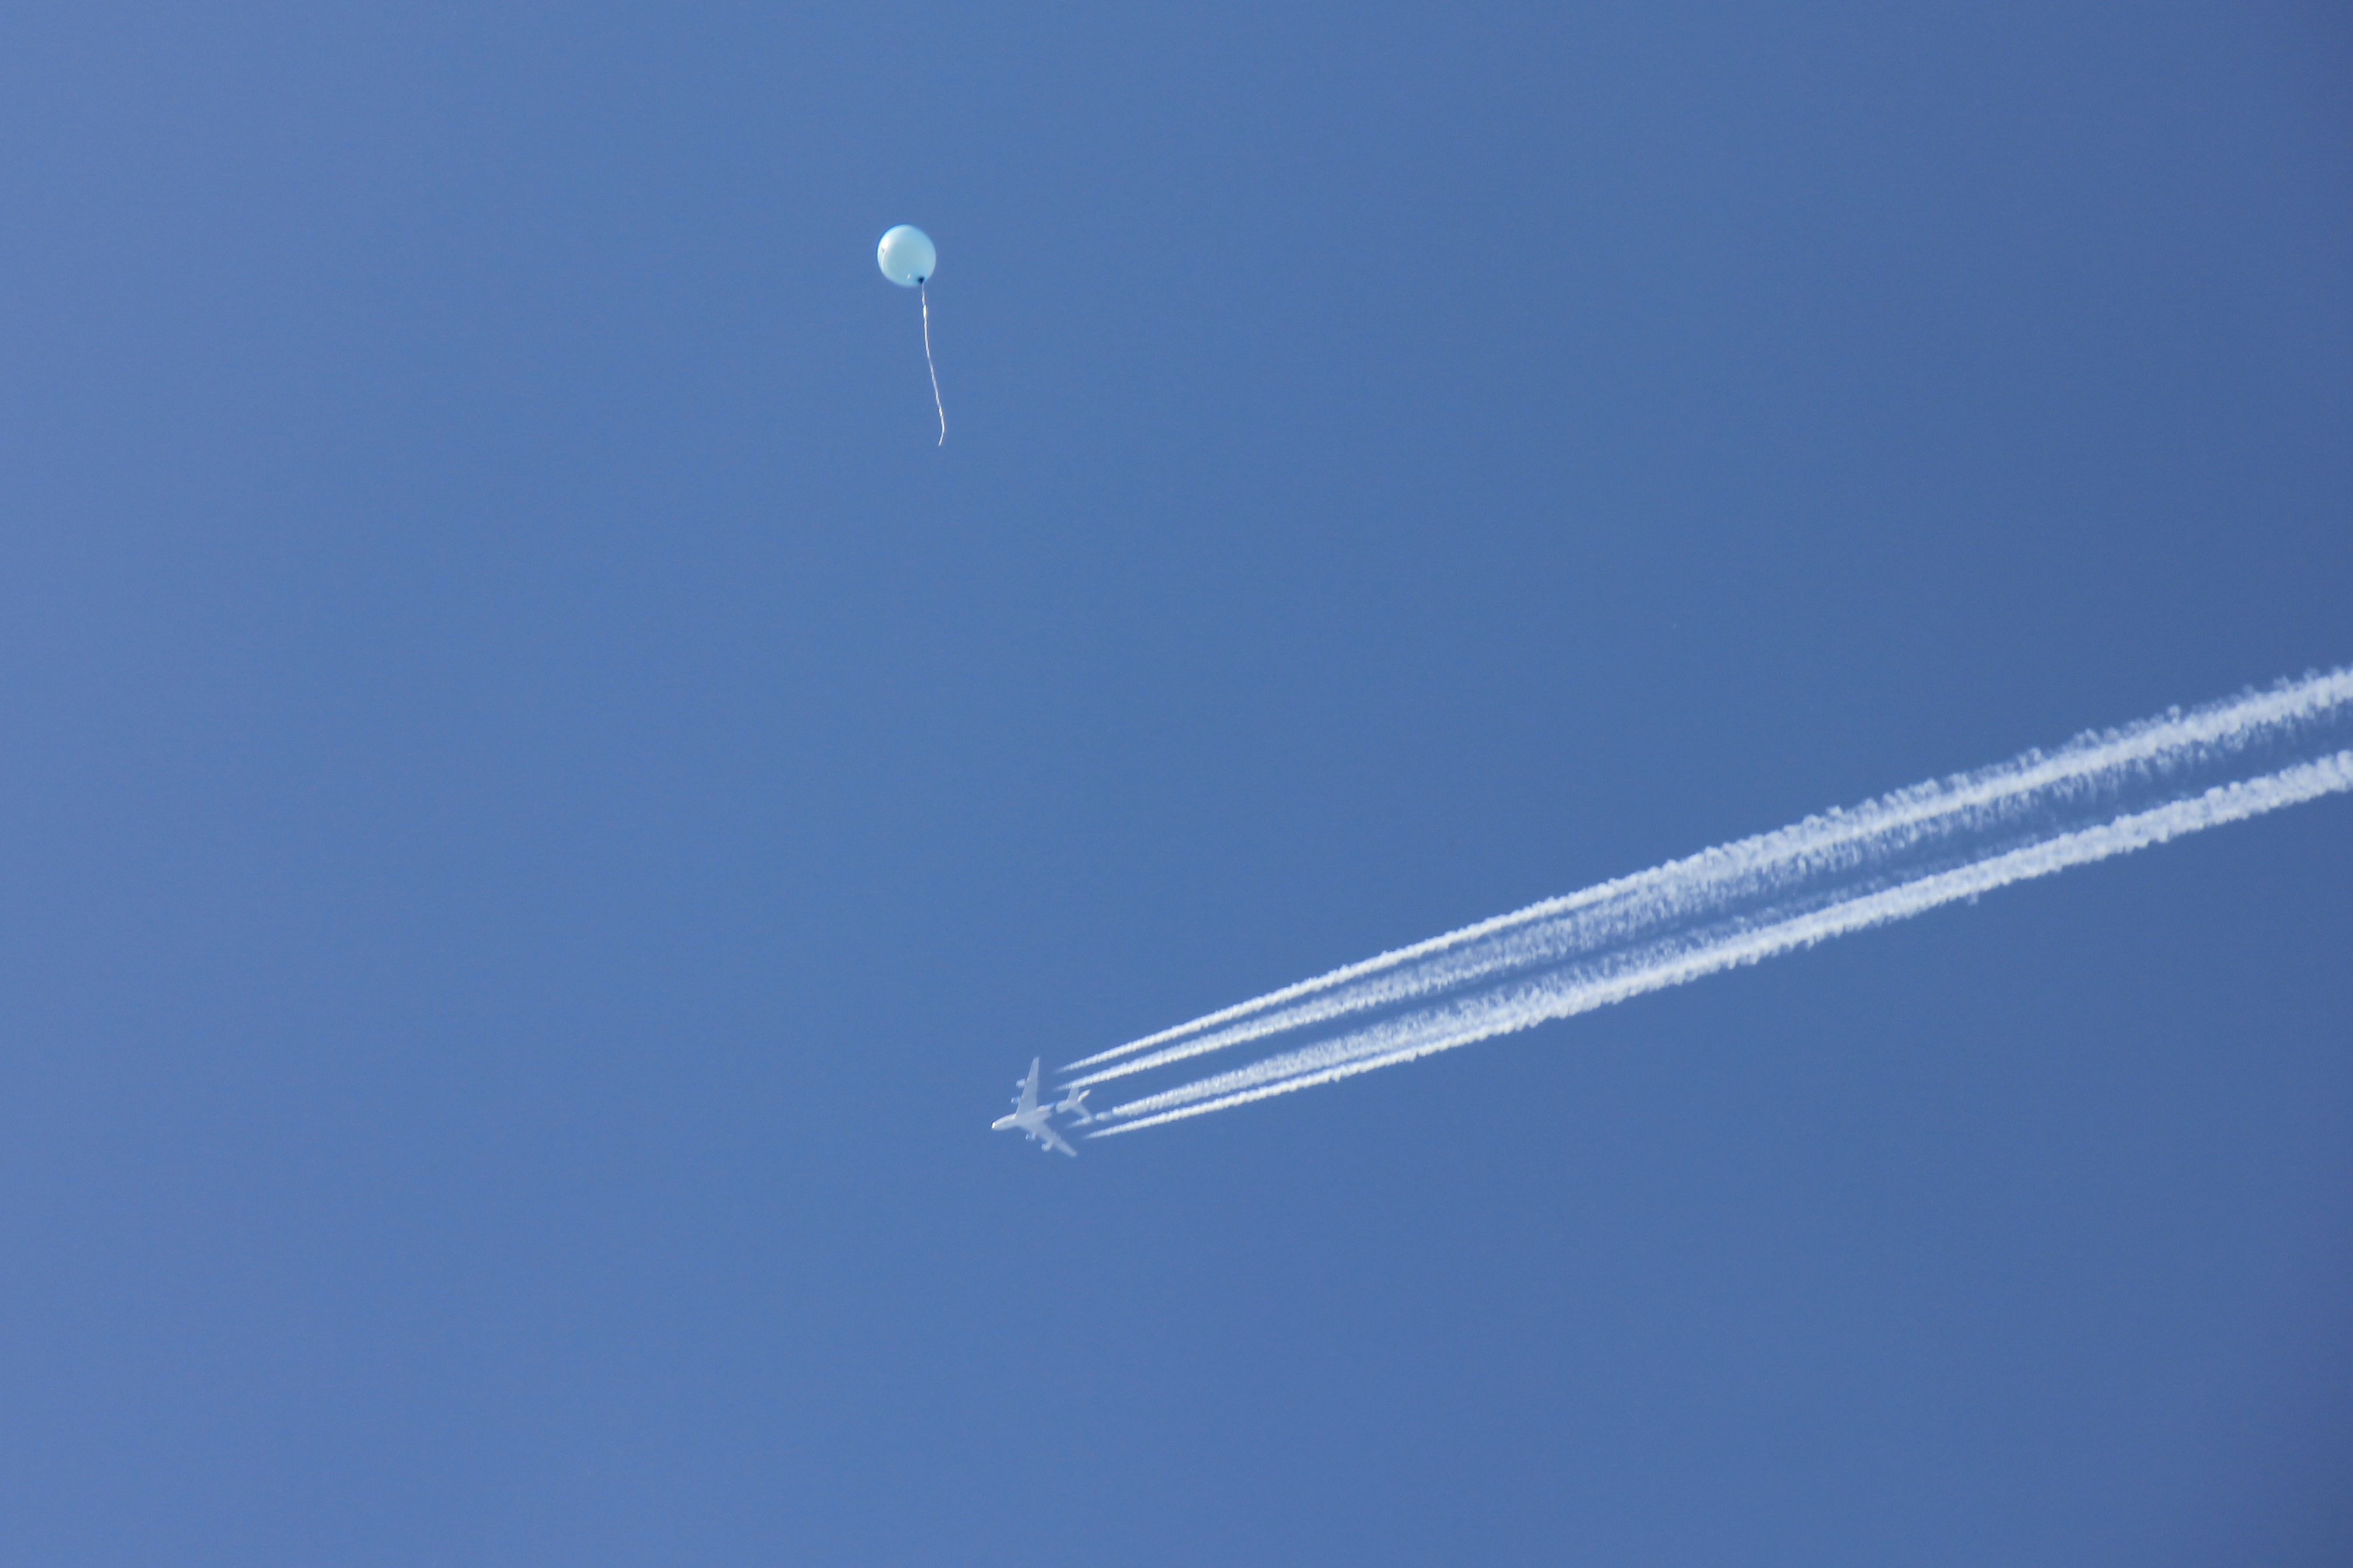
wing, sky, balloon, wind, airplane, aircraft, line, vehicle, flight, blue, toy, glider, flyer, atmosphere of earth